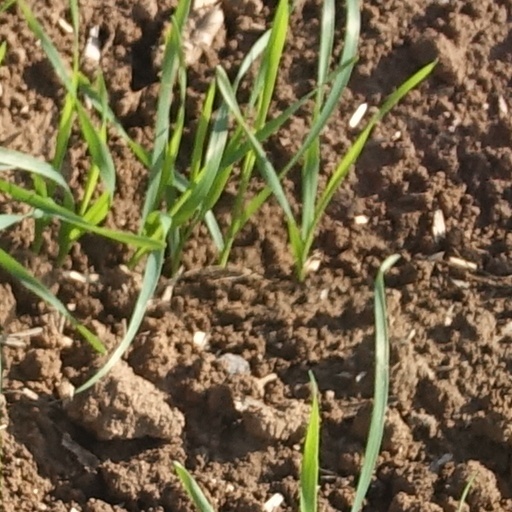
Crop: wheat